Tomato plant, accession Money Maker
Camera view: horizontal (90 deg, fisheye); turntable rotation: 150 degrees
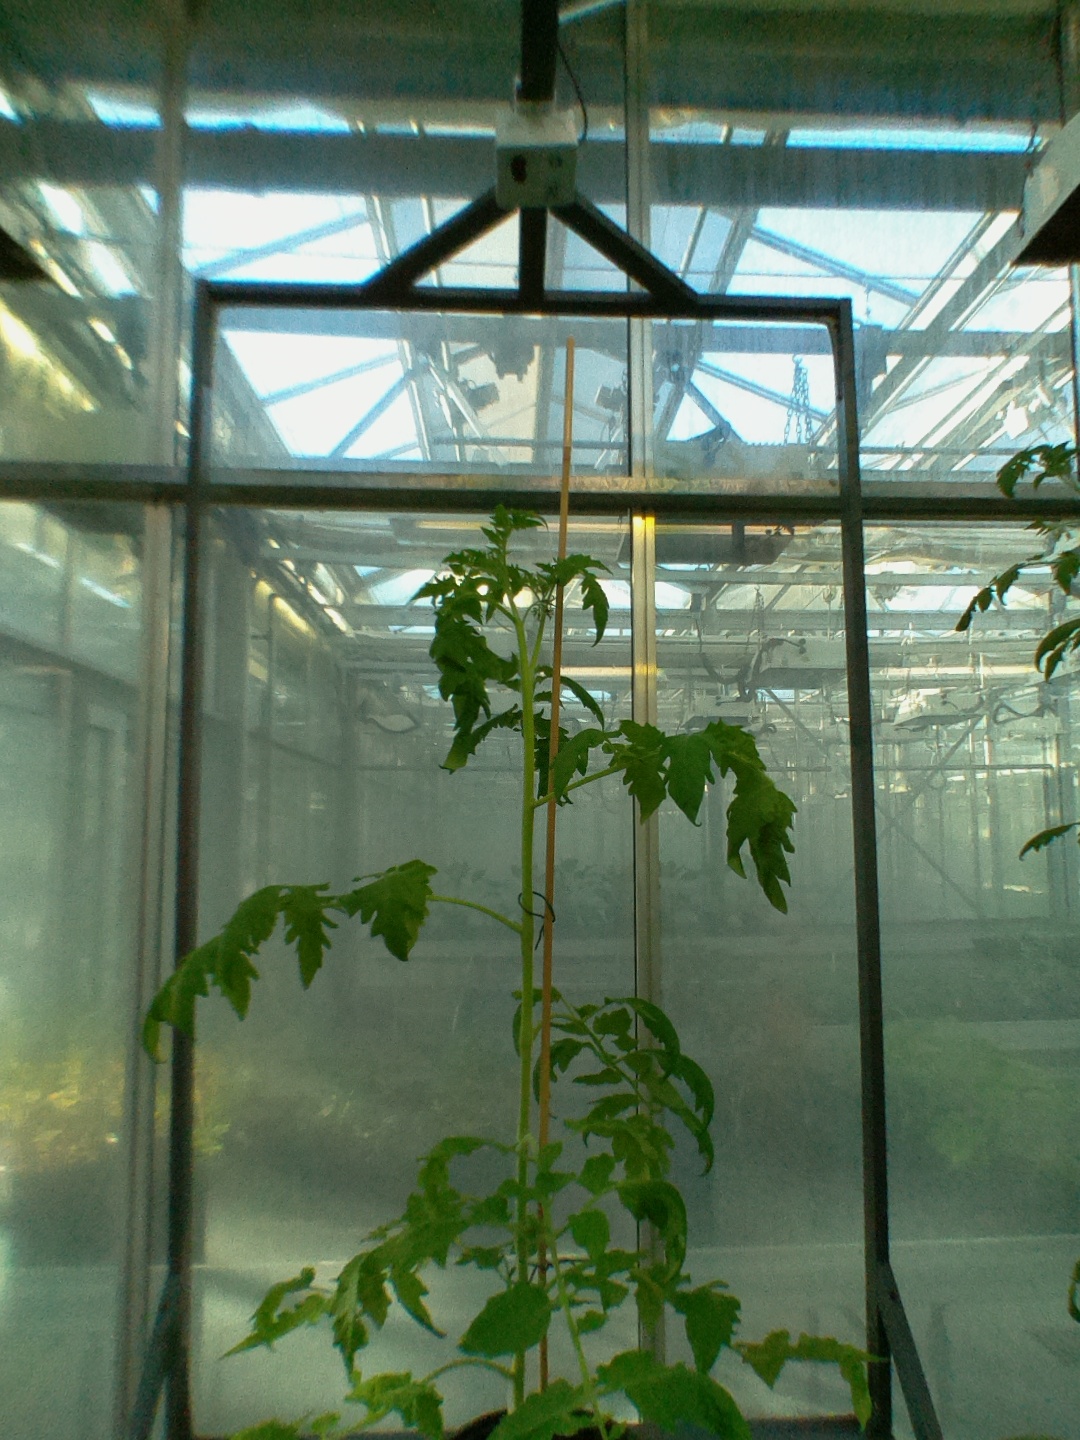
BBCH growth stage 51: First inflorence visible, visible closed flower bud